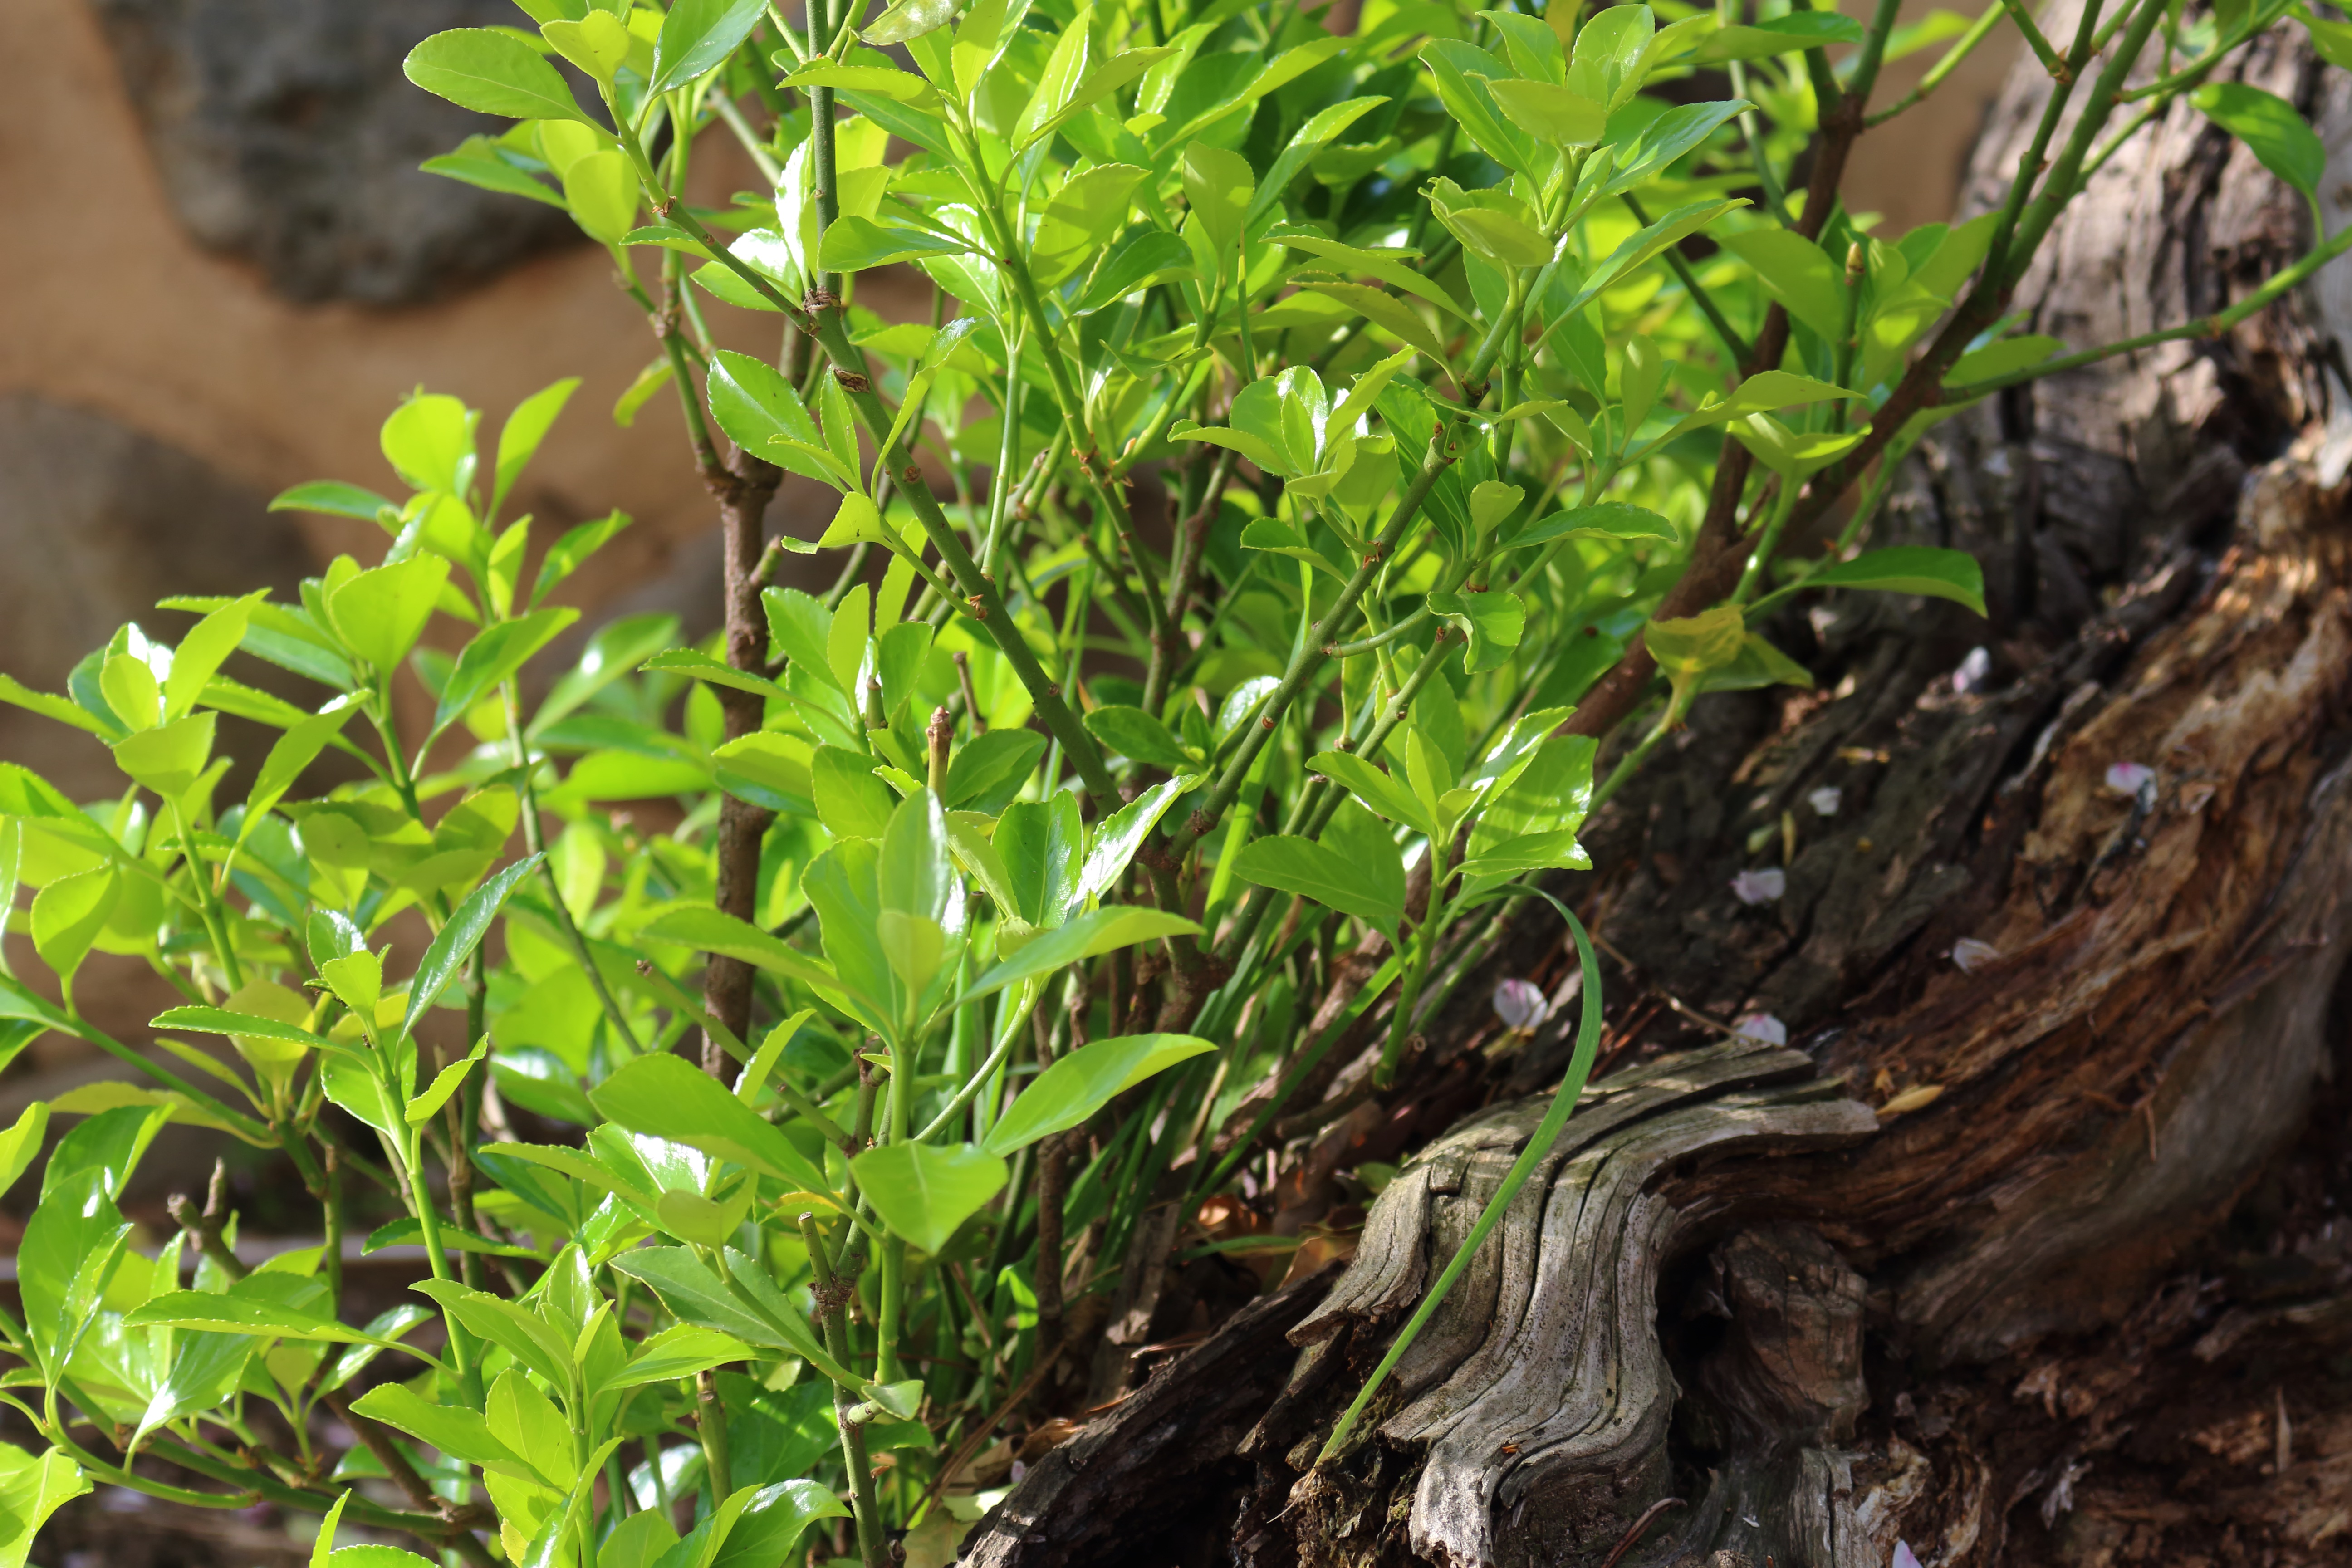
tree, plant, wood, leaf, flower, food, herb, produce, soil, botany, flora, flowers, shrub, busan, flowering plant, woody plant, land plant